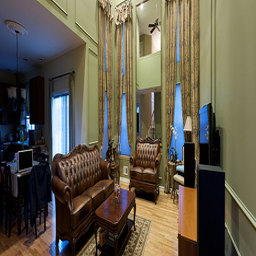
A spacious living room with leather furniture and high windows.
A living room filled with brown leather couches and furniture.
A room with tall curtained windows and leather chairs.
A large living with with high ceilings and windows.
Modern living room decorated in traditional leather and wood